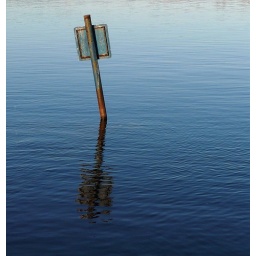
Born under a water sign